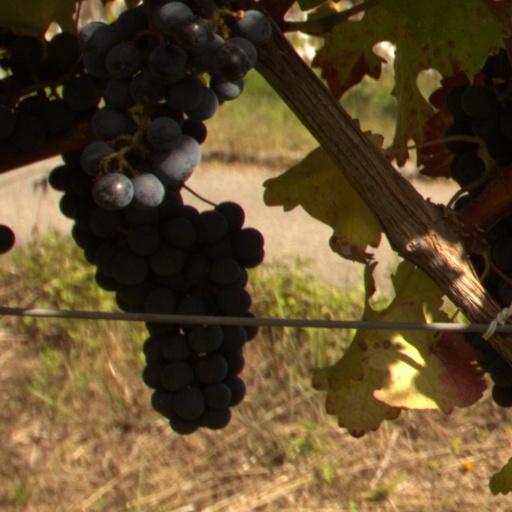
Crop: grape